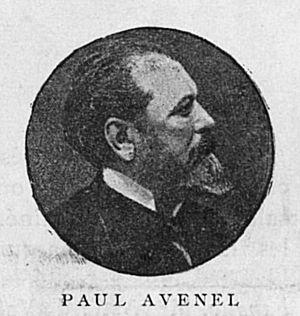
Portrait photographique du chansonnier Paul Avenel.
Paul Avenel, né le 9 octobre 1823 à Chaumont-en-Vexin et mort à Bougival le 14 avril 1902, est un écrivain, poète, goguettier, dramaturge, chansonnier et journaliste français. Il est le frère aîné de l'historien Georges Avenel.